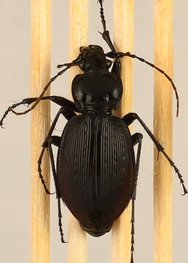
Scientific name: Carabus goryi
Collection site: Mountain Lake Biological Station NEON (MLBS), plot MLBS_011